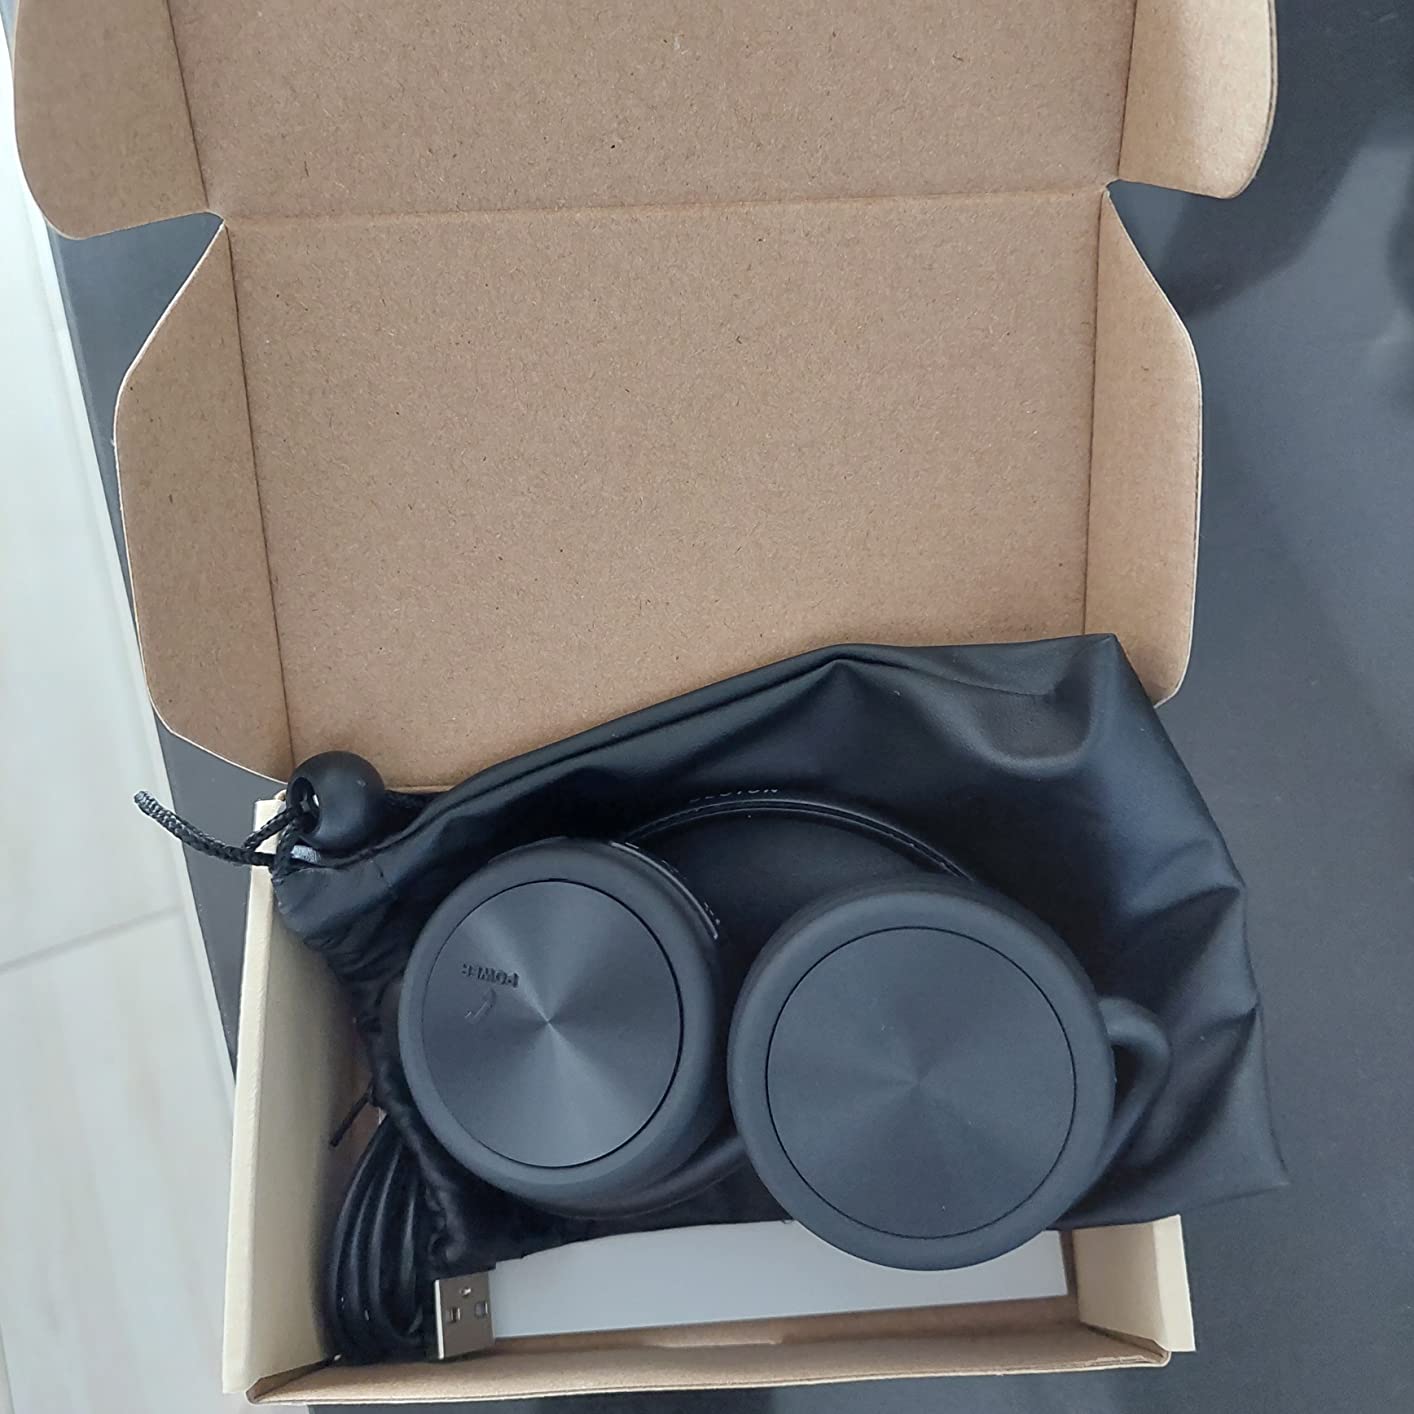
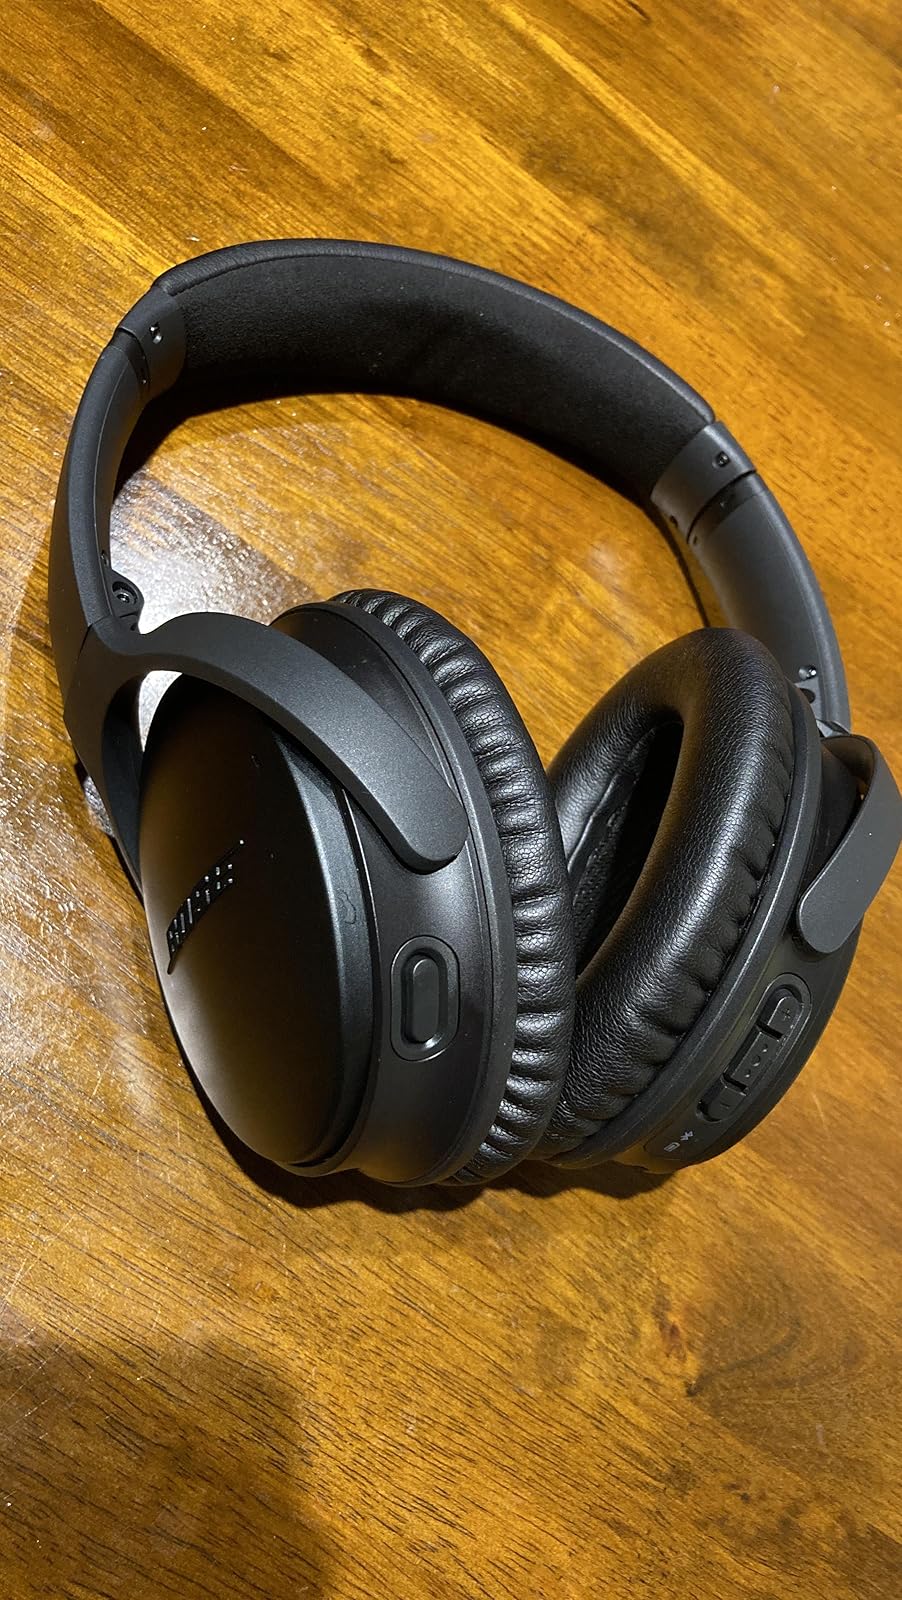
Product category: headphones
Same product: no